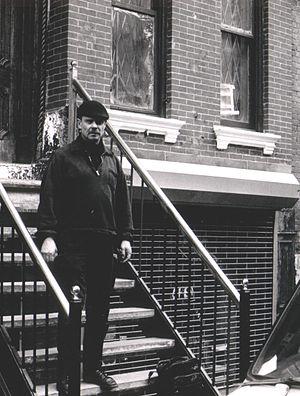
Peter Kowald était un contrebassiste allemand de free jazz.